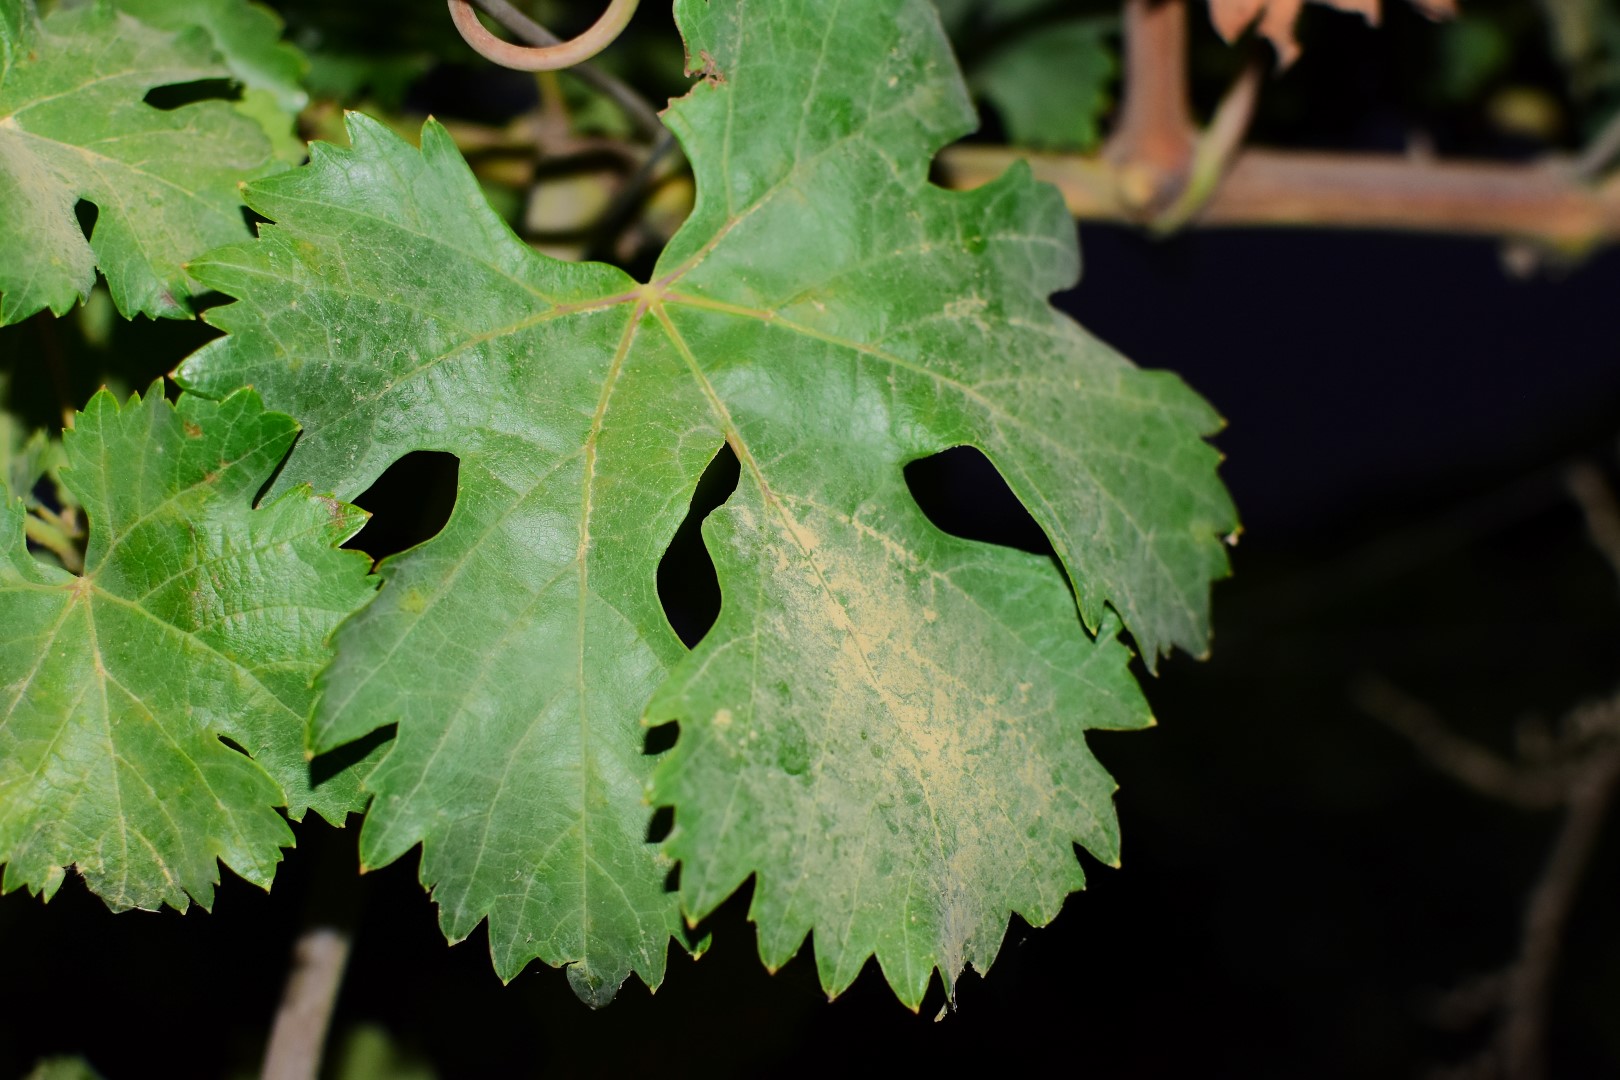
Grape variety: Aswud Balad